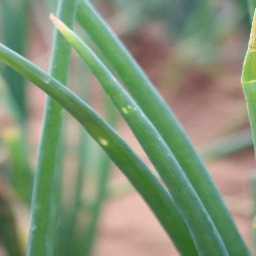
Label: Iris yellow virus